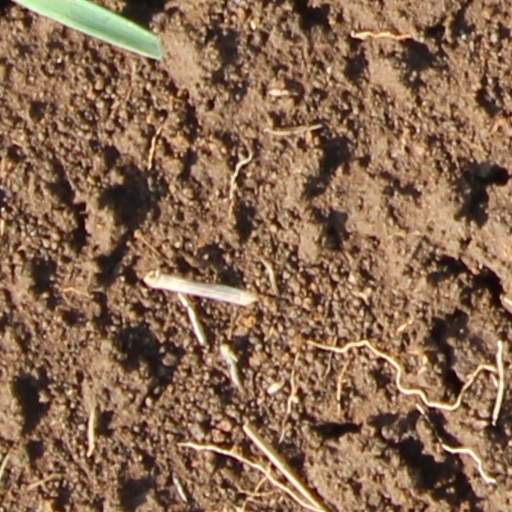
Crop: wheat